The Tale of Aragorn and Arwen

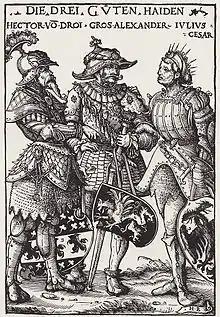
Tolkien shared the Catholic hope that God had a plan for virtuous pagans like Aragorn. Woodcut "The Three Good Pagans" by Hans Burgkmair, 1519

Elena Capra writes that Tolkien made use of the medieval poem "Sir Orfeo", based on the classical tale of Orpheus and Eurydice, both for "The Hobbit"s Elvish kingdom, and for his story in "The Silmarillion" of Beren and Lúthien. That in turn influenced "The Tale of Aragorn and Arwen". In Capra's view, "Sir Orfeo"s key ingredient was the political connection "between the recovery of the main character's beloved and the return to royal responsibility."